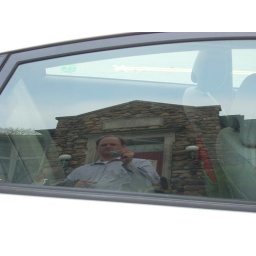
Reflected self-portrait in car window outside Woods Hole Library